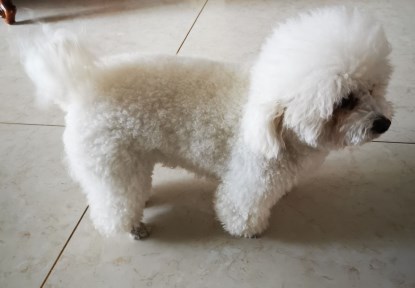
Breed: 3083-n000117-Bichon_Frise